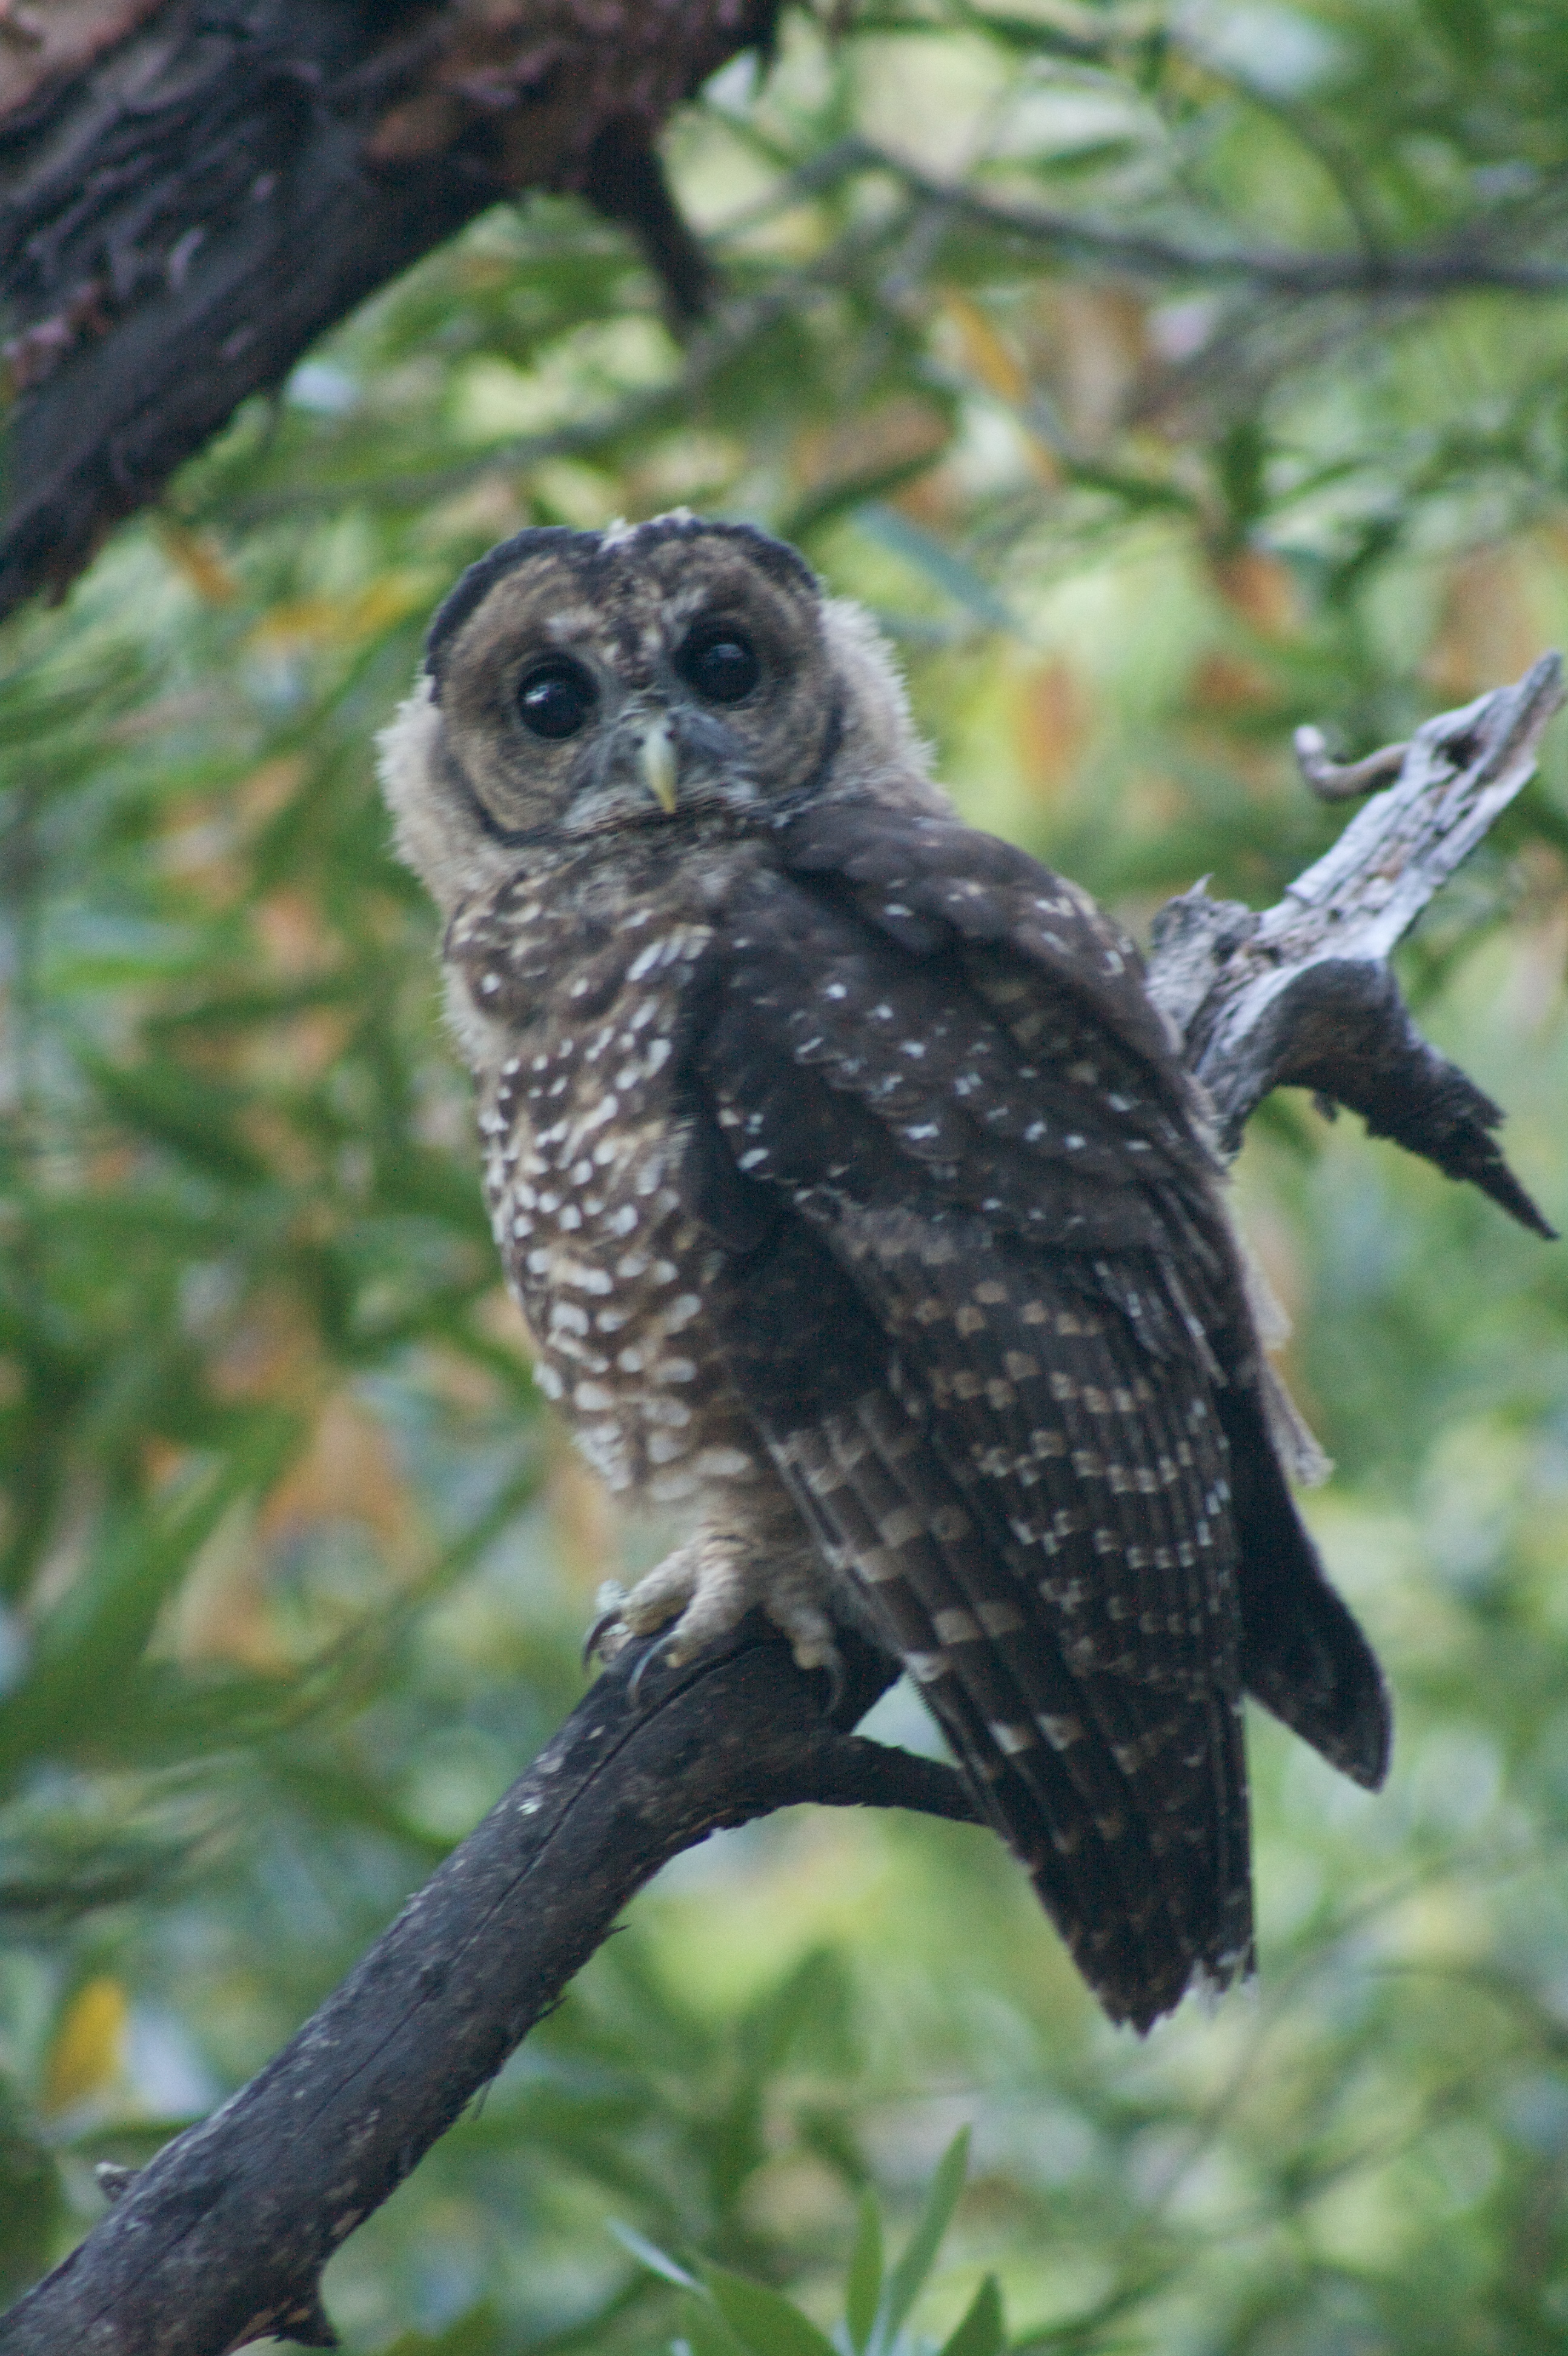
bird, wildlife, beak, hawk, owl, fauna, bird of prey, vertebrate, falcon, chinacamp, spottedowl, great grey owl